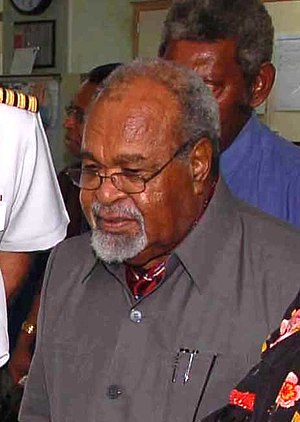
Michael Somare
Michael Somare
Sir Michael Thomas Somare er Papua Ny Guineas premierminister siden 2002 og frem til 2011. I juni 2011 var han indlagt i Singapore, og trådte tilbage som premierminister. I januar 2012 forsøgte han at blive genindsat i embedet.